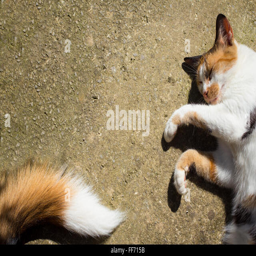
cute brown and white cat wakes up stretching in the sun